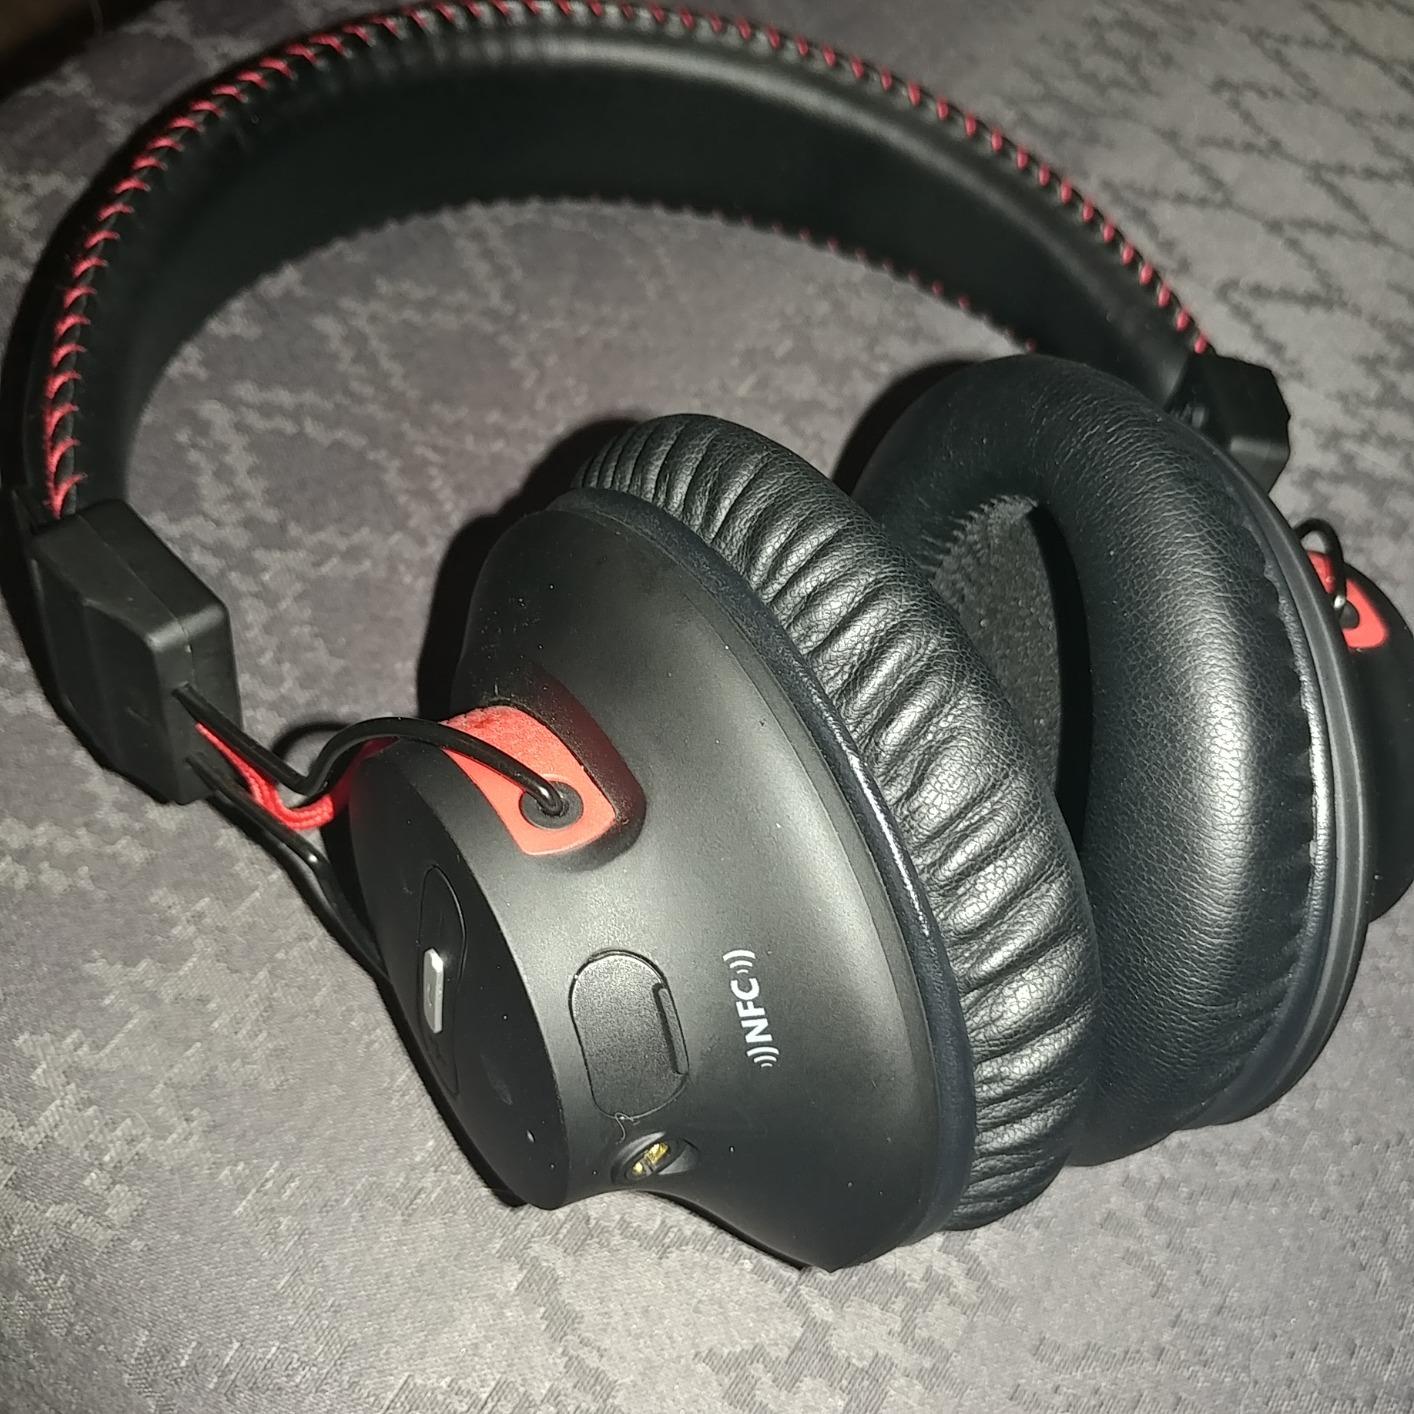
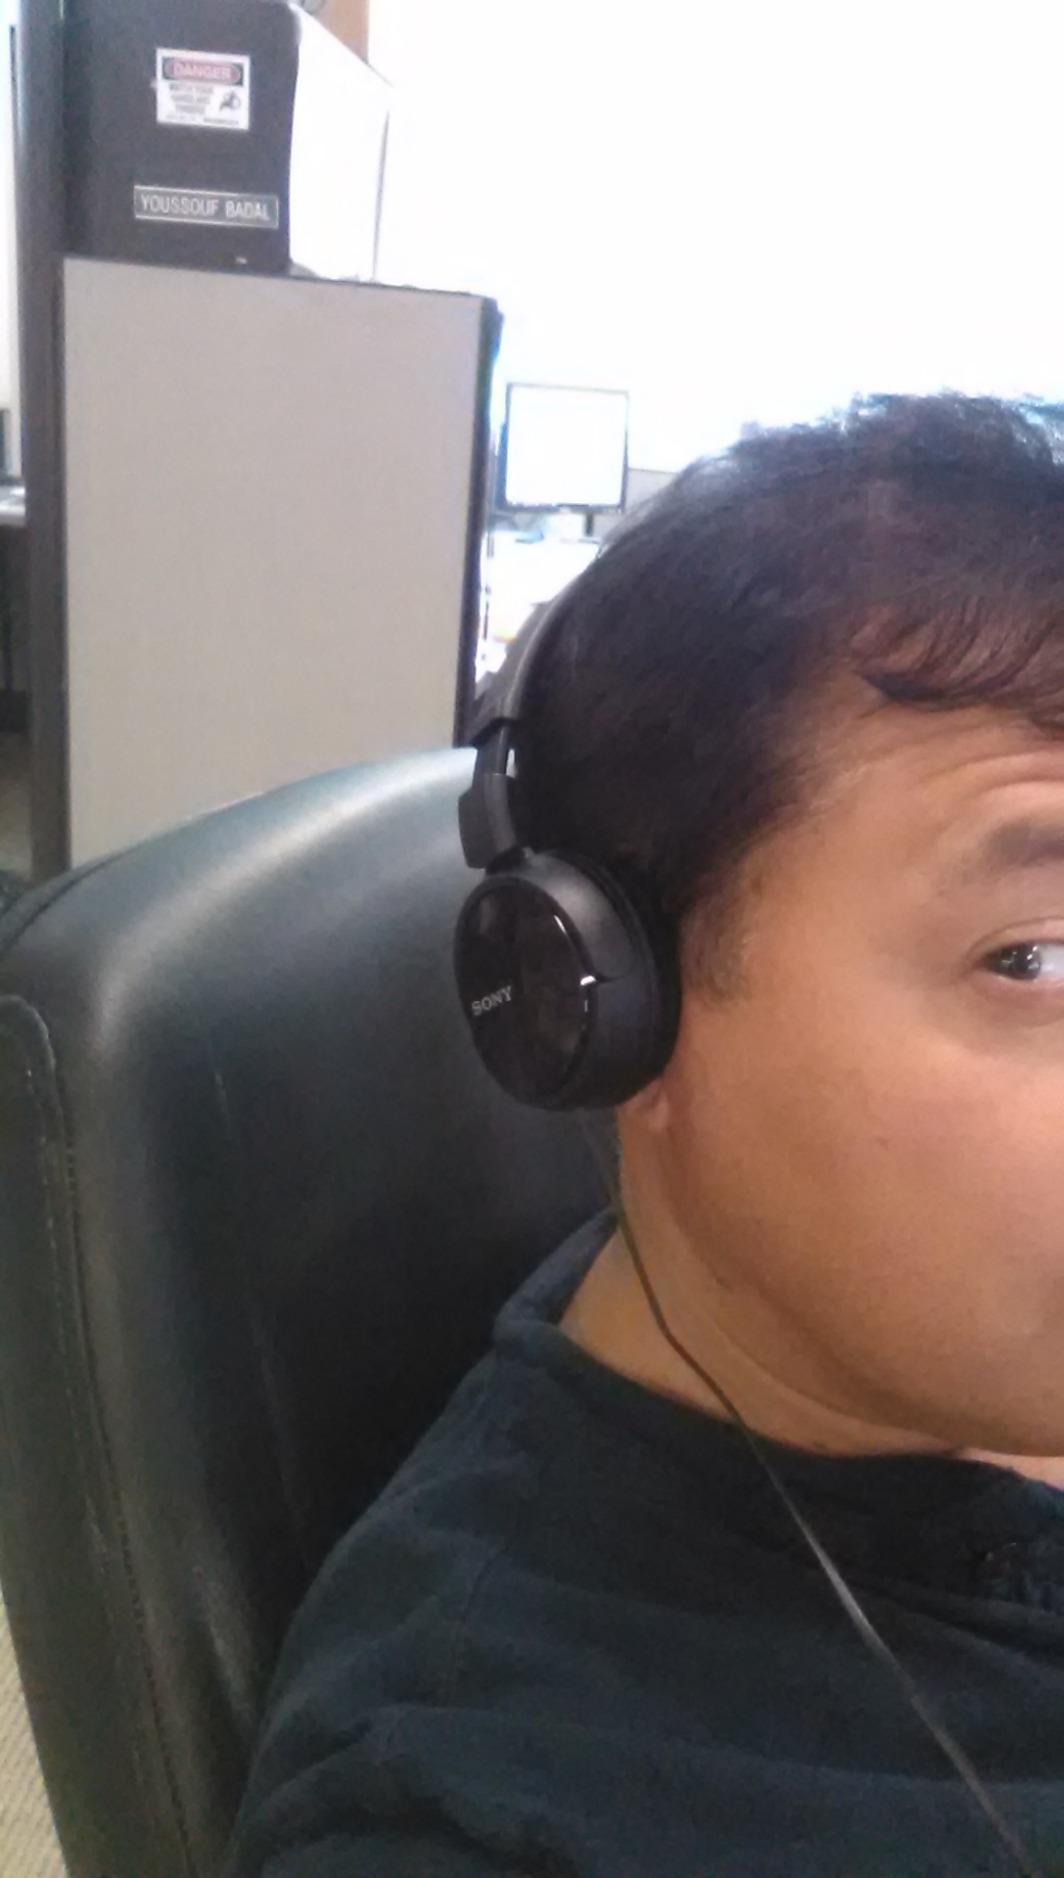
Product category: headphones
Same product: no